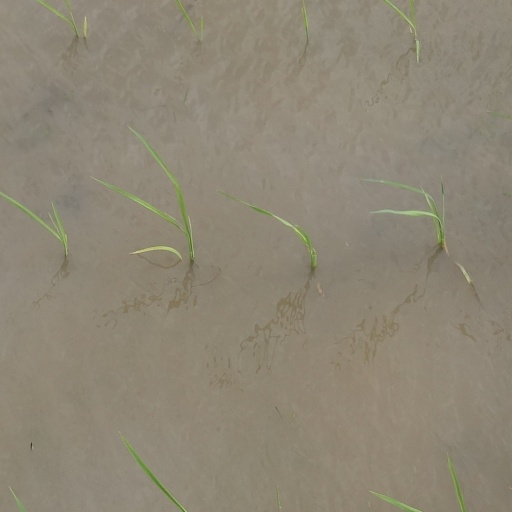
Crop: rice